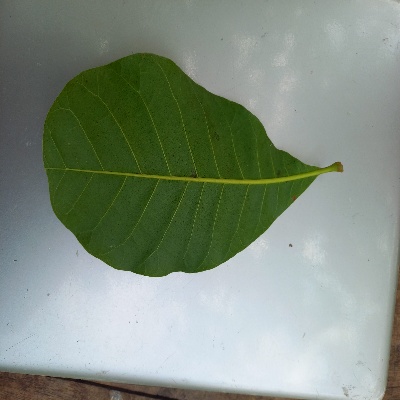
Crop: Cashew
Condition: healthy